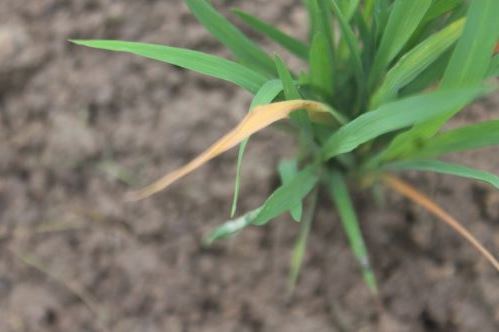
Disease: Tungro